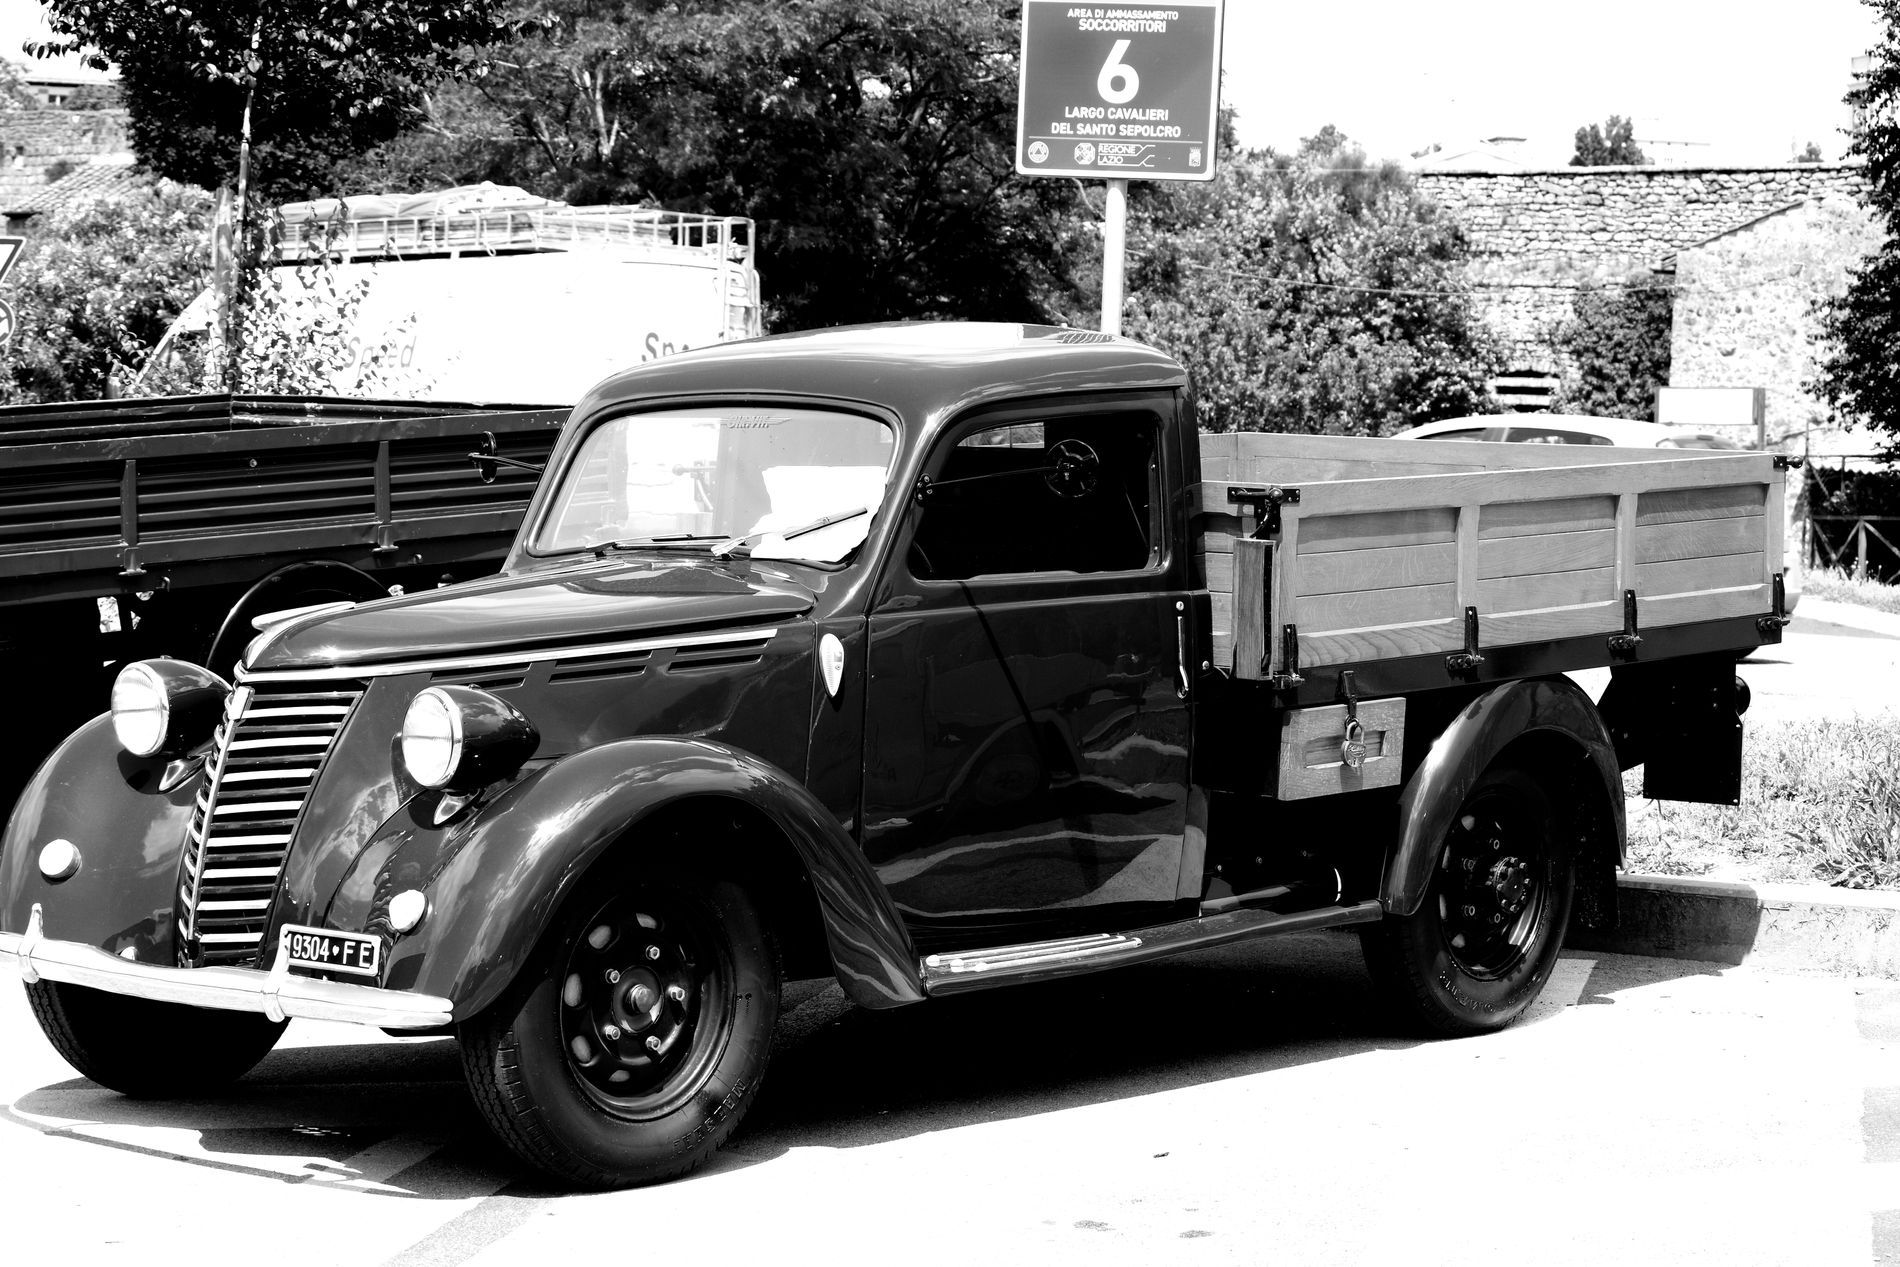
Antique Pickup Truck in the City
The photo shows an antique pickup truck in the city. Next to it, there is part of another truck. In the background, there is a road sign in Italian.
A medium shot shows an antique pickup truck in the city with dim lighting. The black and white colors dominate the scene, giving it a nostalgic feel. The atmosphere is simple and full of memories.
Labels: Pickup Truck, Transportation, Truck, Vehicle, Machine, Wheel, Car, Road Sign, Sign, Symbol, Fire Truck, Bumper, Signboard, City
Camera: RICOH IMAGING COMPANY, LTD. PENTAX K-70
Lens: (8 197)
Aperture: F7.1
Exposure: 1/250 sec
ISO: 200
Focal length: 55.0 mm